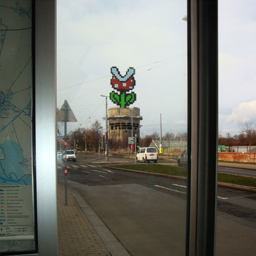
picture of the day : strategically placed street art